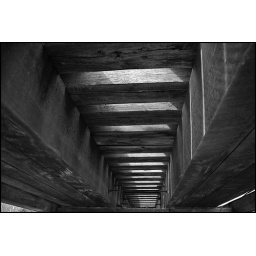
A view of the underside of the wooden railroad bridge over the Illinois and Michigan Canal in Joliet, Illinois